Cargo, New South Wales

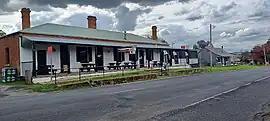
Cargo Inn built in 1868

Cargo is a small town located in Cabonne Shire, New South Wales that is 35 kilometres southwest of Orange, Australia.